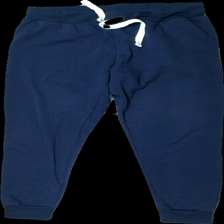
View: front
Type: Trousers
Category: Unisex
Brand: On The Peak
Colors: Blue, White
Material: 67% polyester, 33% cotton
Cut: Regular
Size: L
Season: All
Stains: Minor
Damage: Grey stain
Damage location: middle right
Price range: 50-100
Recommended usage: Export
Description: Blue sweatpants with white string